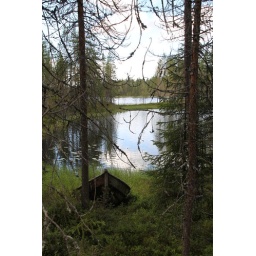
Old rowing boat and small lake in Posio, Finland